East Norwalk Historical Cemetery

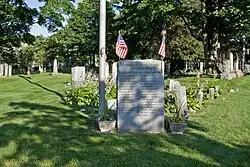
First Settlers of Norwalk Memorial

At the north entrance of the grounds stands the "First Settlers of Norwalk Memorial", inscribed with the following names of 31 settlers who founded Norwalk in 1649: